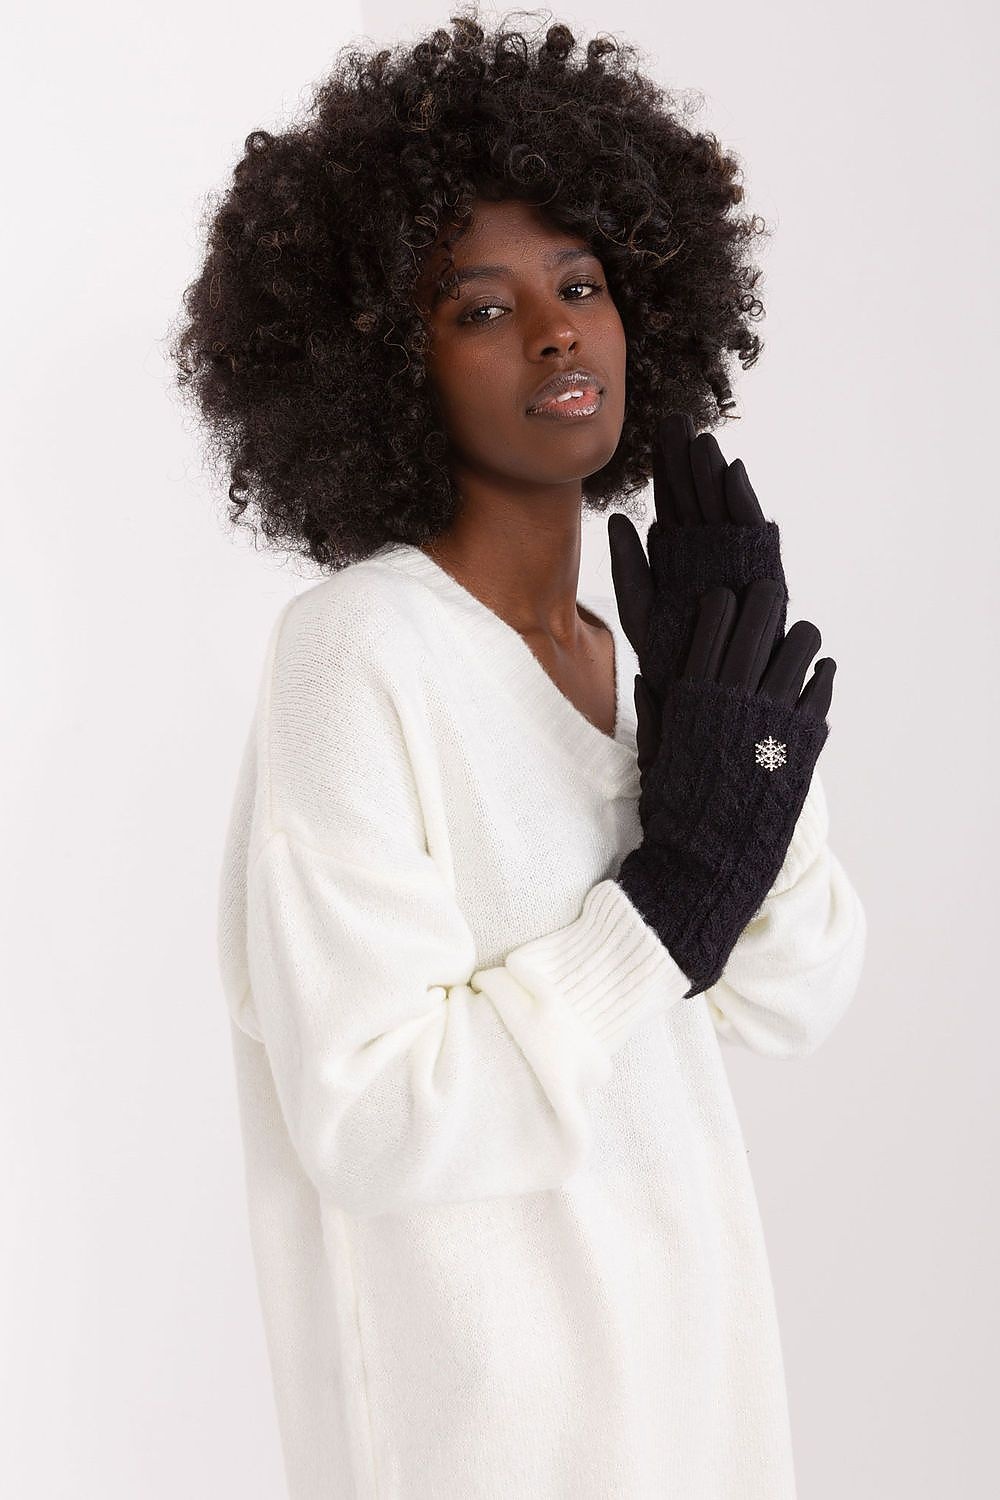
Gloves model 190590 AT
Smooth women's gloves with additional knitted insulation. The gloves have an embroidered flower on the index finger, allowing you to use your phone without pulling them off. Polyester 100 %
Brand: AT
Category: Apparel & Accessories > Clothing Accessories > Gloves & Mittens